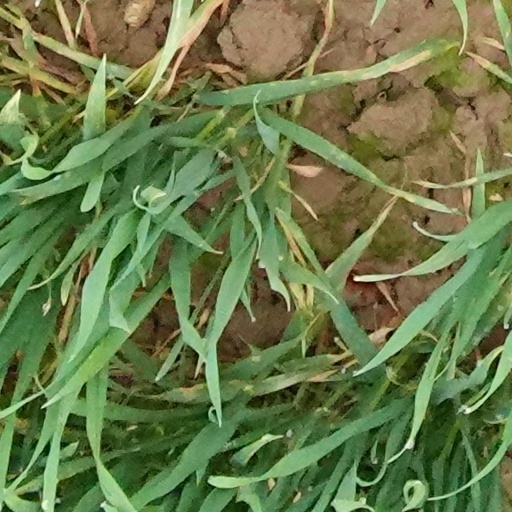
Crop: wheat